Hospices de Beaune

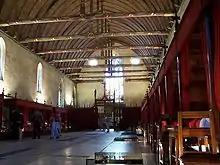
Room of the Poor

The interior's rectangular format makes it the best location to admire the different buildings, three of which are decorated with a glazed-tile roof. This technique probably has its origins in Central Europe (possibly from ceramics master Miklós Zsolnay of Pécs, Hungary) but quickly became a trademark of the architecture of Burgundy (other glazed-tile roofs can be seen in Dijon, for instance). There are four colours of tiles, (red, brown, yellow and green) arranged to form interlaced designs. The current tiles are replicas dating from between 1902 and 1907. The Northern, Eastern and Western buildings include a two-level gallery with stone columns on the ground floor and wood beams on the first floor. Many dormer and attic windows can be observed with finely detailed wood and ironworks. A well with gothic ironwork can also be seen in the centre of the courtyard.